Piana degli Albanesi

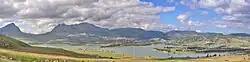
Panoramic view of Piana degli Albanesi

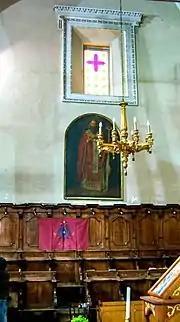
Albanian flag in the cathedral during Holy Week

Piana degli Albanesi is above sea level in a mountainous valley, located in the hinterland of Palermo. The municipal territory, bordered mostly by natural borders and extended in a south-east direction, has an extension of approximately 64.92 km and is inserted in the "Serre della Pizzuta oriented natural reserve" and in the "Piana degli Albanesi lake" .